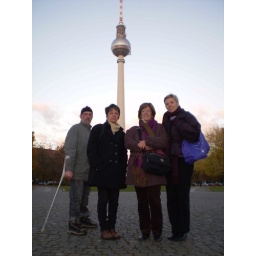
Visitors from Paris in front of the television tower